Bastion de France

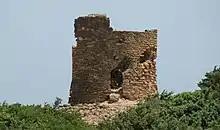
Ruins of the Bastion de France near El Kala, Algeria.

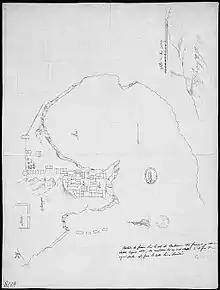
Bastion de France

The Bastion de France was a trading post founded in the sixteenth century by French merchants of Corsican origin who had established themselves in North Africa near Annaba. It developed important commercial links with Marseille, especially in the valuable coral trade. It was demolished and rebuilt a number of times.